John de Vries (designer)

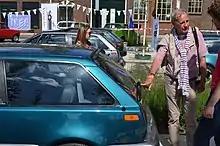
John de Vries explaining the rear wiper design of the Volvo 480 in 2014

John R. de Vries (Bergeijk, 18 February 1945 - Helmond, 21 June 2025) was a Dutch designer of cars and trucks.